Stuyvesant High School

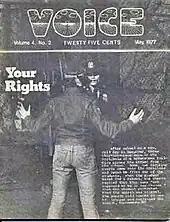
The Voice, May 1977

"The Voice" was founded in the 1973–1974 academic year as an independent publication only loosely sanctioned by school officials. It had the appearance of a magazine and gained a large readership. "The Voice" attracted a considerable amount of controversy and a First Amendment Constitutional lawsuit, after which the administration forced it to go off-campus and to turn commercial in 1975–1976.